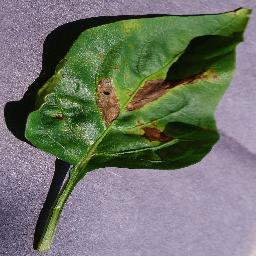
Label: Pepper,_bell___Bacterial_spot